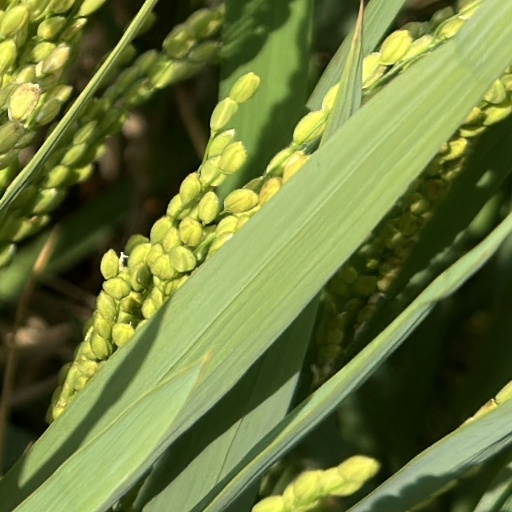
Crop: rice